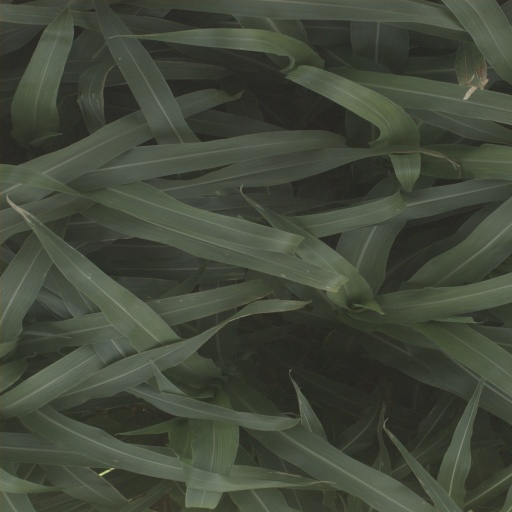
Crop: sorghum